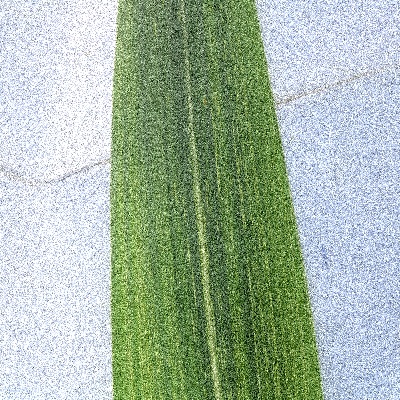
Label: Corn_(Maize)___Maize_Streak_Virus